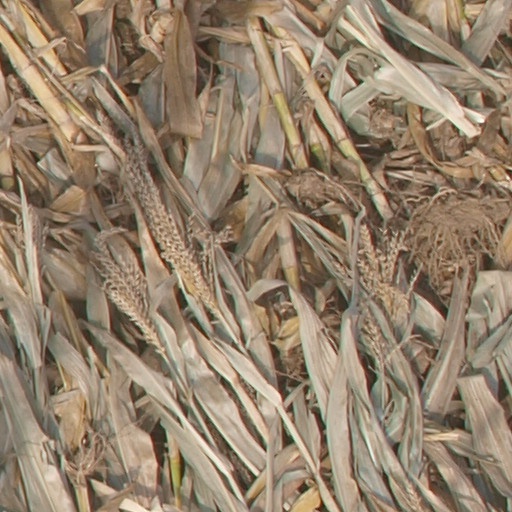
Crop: maize; corn